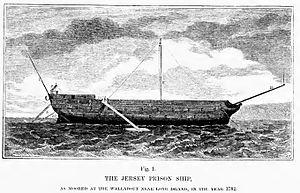
Le HMS Jersey est un navire de ligne de quatrième rang de la Royal Navy lancé le 14 juin 1736. Il est connu pour avoir été une prison flottante au large de New York lors de la guerre d'indépendance des États-Unis. Il gardait 1200 prisonniers. Plus de 11 000 personnes sont mortes pendant son utilisation.